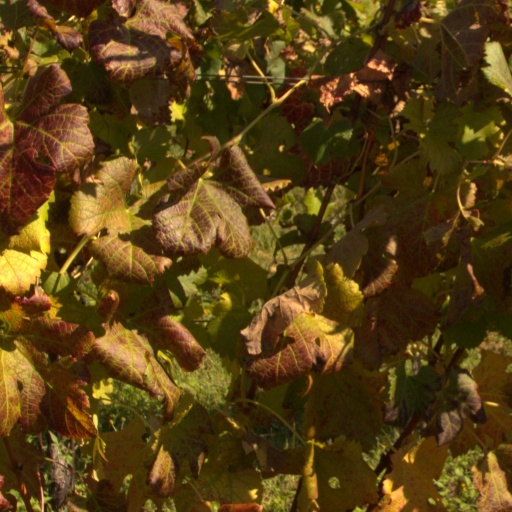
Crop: grape